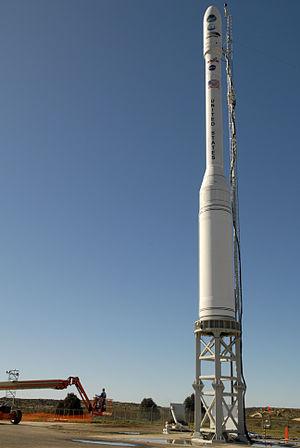
L'Orbiting Carbon Observatory est un satellite de télédétection de la NASA qui mesure la quantité de dioxyde de carbone présent dans l'atmosphère terrestre. Cette mission spatiale fait partie du programme Earth Observing System qui regroupe un ensemble de satellites de la NASA chargés de collecter, sur de longues périodes, des données sur la surface de la Terre, la biosphère, l'atmosphère terrestre et les océans de la Terre. Le premier exemplaire du satellite est perdu au cours de son lancement le 24 février 2009. Le 2 juillet 2014, un second exemplaire du satellite, baptisé OCO-2, est placé en orbite avec succès.